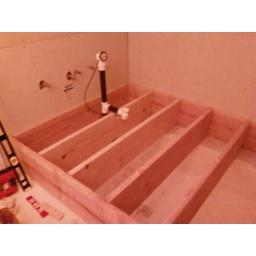
Hard to see, but the old sunken tub is under these new floor joists.